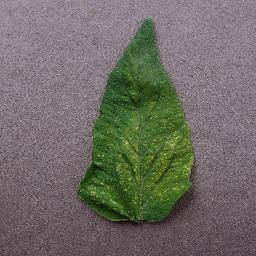
Label: Tomato___Spider_mites Two-spotted_spider_mite